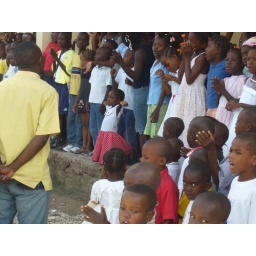
little girl in the center with red skirt sang an incredible solo. She was definitely the queen bee of the group!